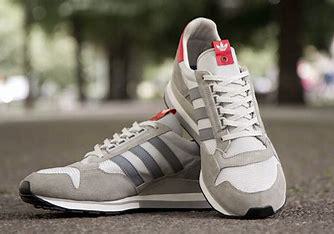
Brand: Adidas
Model: ZX 500